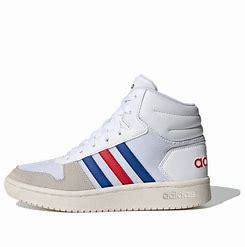
Brand: adidas
Model: neo Adidas NEO Hoops 2 Mid